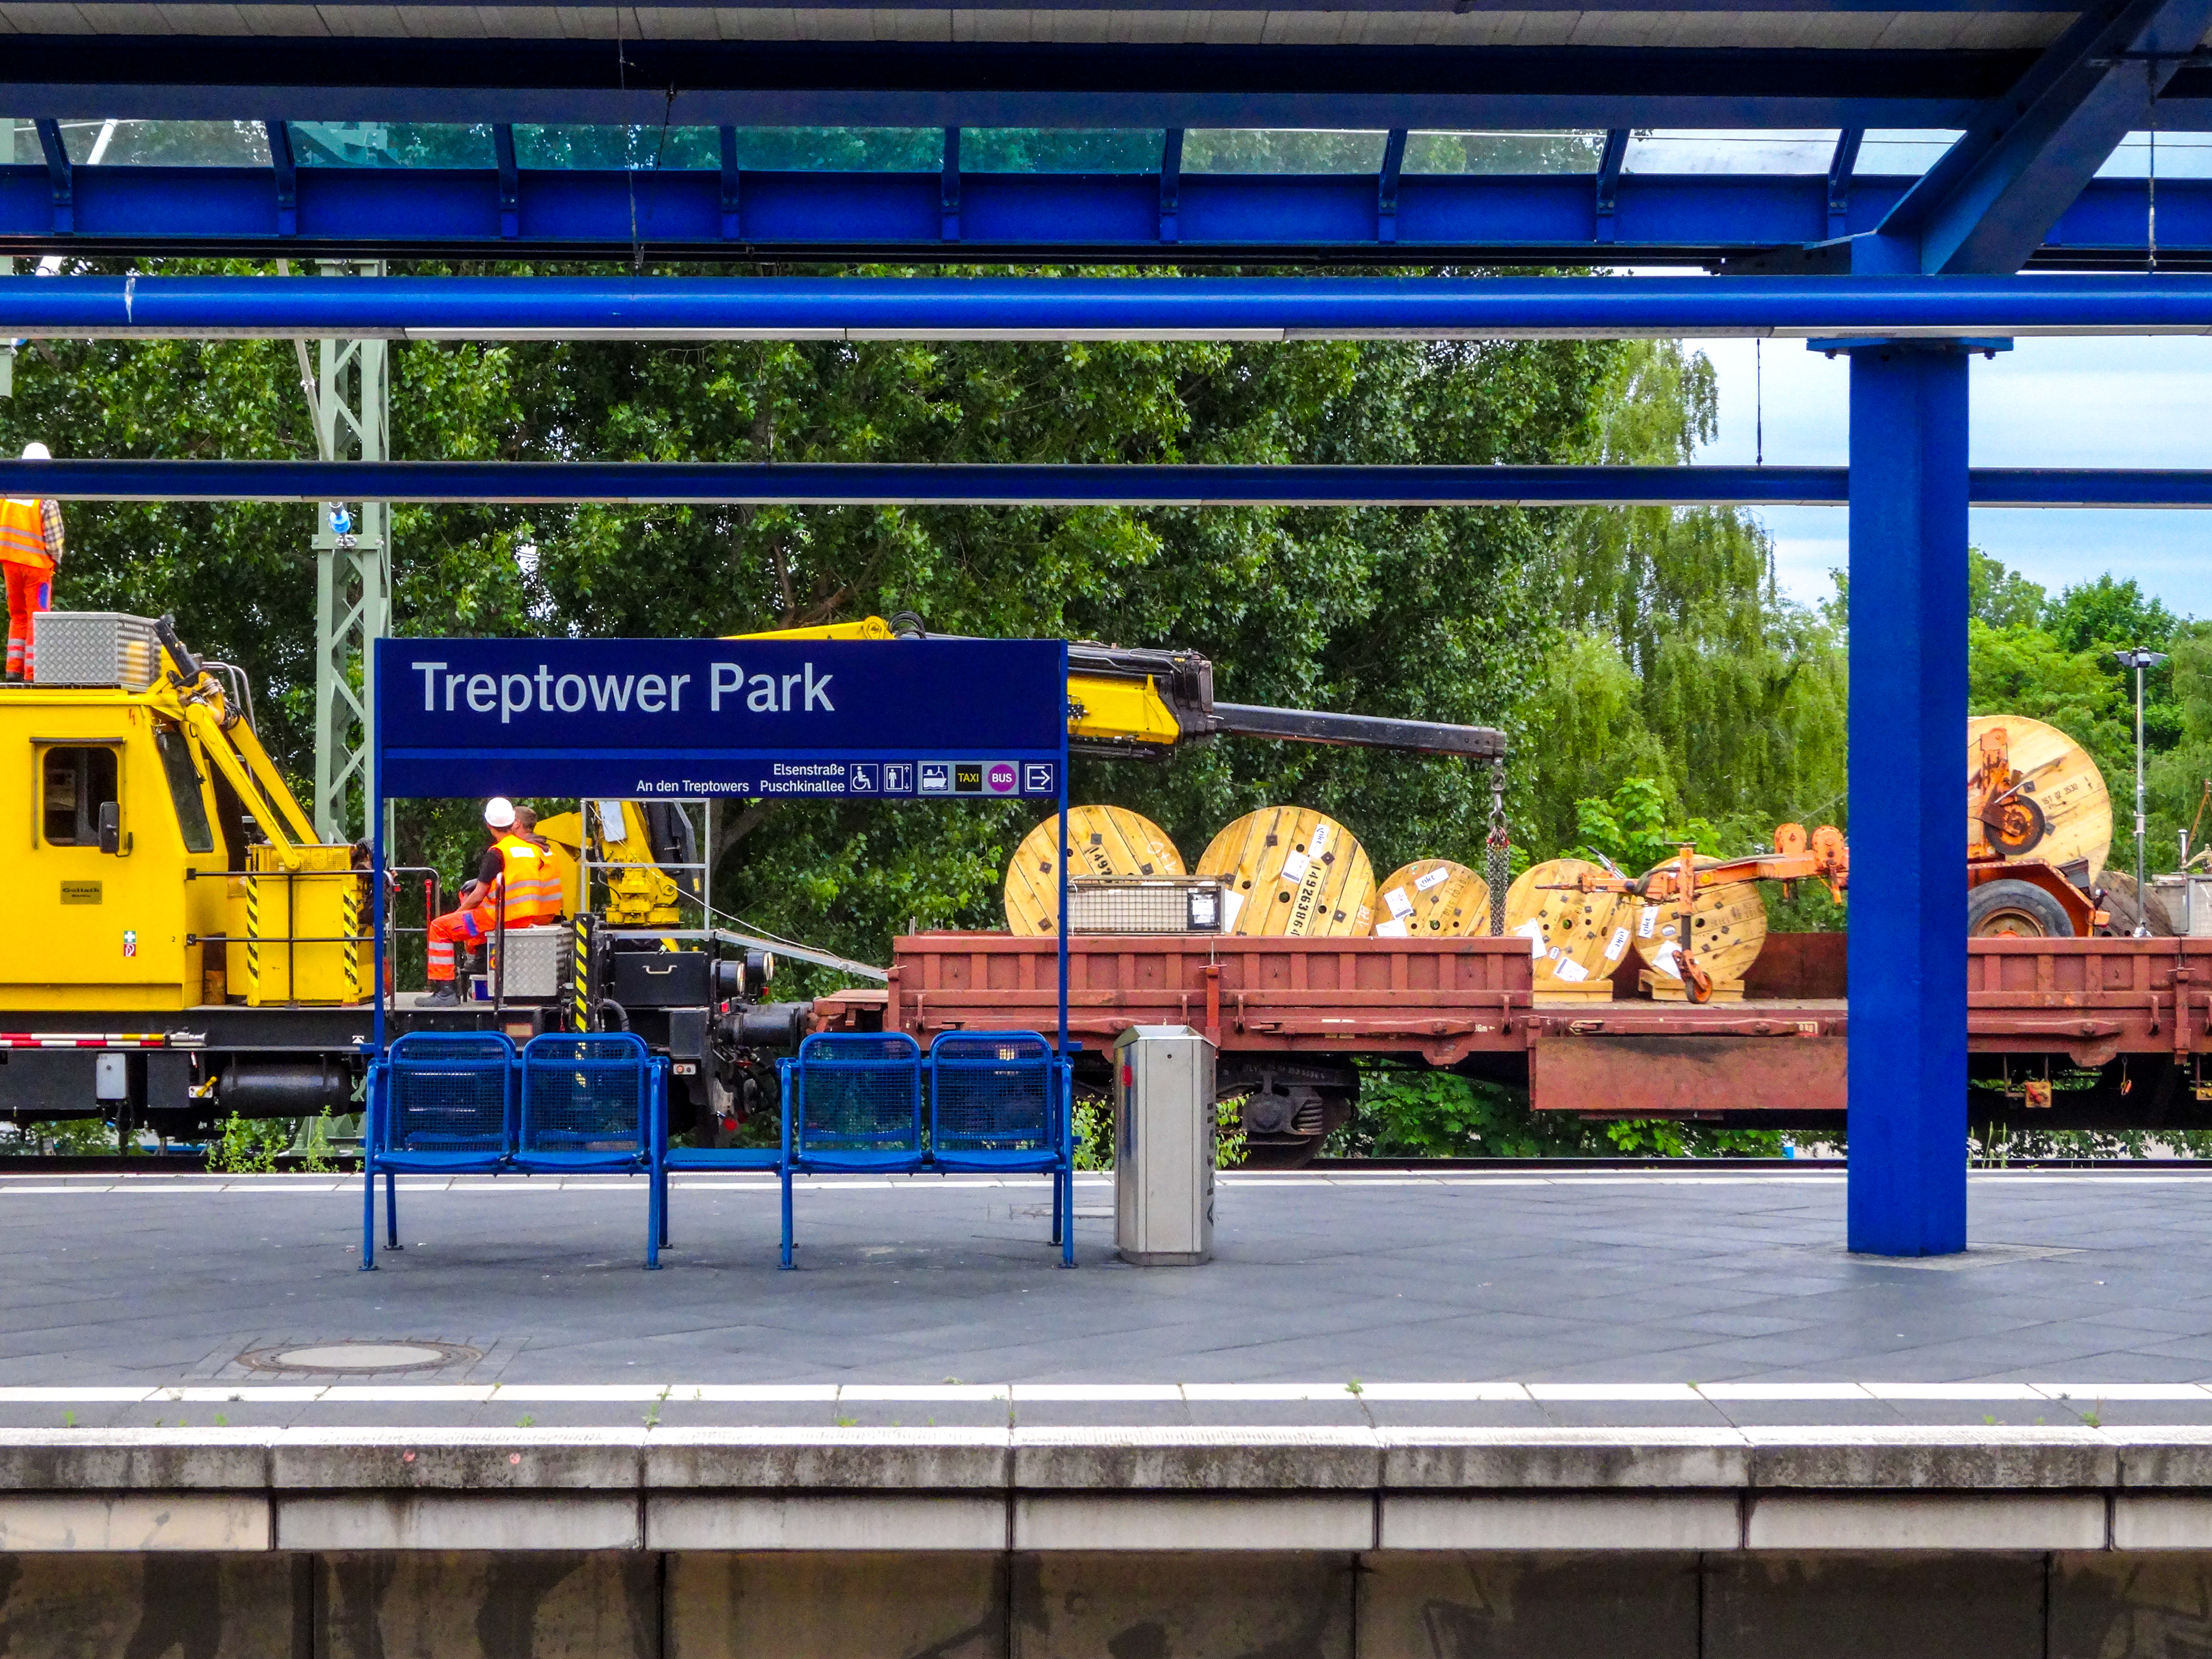
berlin, treptower park, station, train, transportation, platform, architecture, urban, city, railway, transport, engineering, machine, signage, shade, public transport, beam, beam bridge, rolling stock, guard rail, public utility, locomotive, bridge, overpass, sign, girder bridge, nonbuilding structure, steel, column